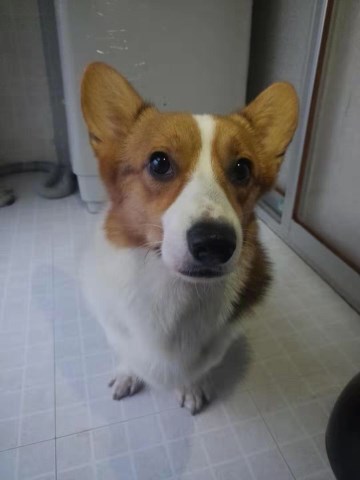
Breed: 2909-n000116-Cardigan